Stefanie de Velasco

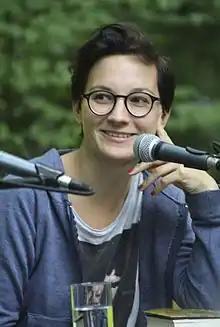
Stefanie de Velasco

Stefanie de Velasco (born 1978 in Oberhausen) is a German novelist as well as contributor to such publications as "Die Zeit", "Zitty", and the "Frankfurter Allgemeine Zeitung". Born to a Spanish immigrant mother and a German father, de Velasco grew up in the Rhineland and studied in Bonn, Berlin and Warsaw. Her debut novel "Tigermilch" was published in 2013 to critical and commercial success. It has been translated into numerous languages; the English translation by Tim Mohr, titled "Tiger Milk", was nominated for the Independent Foreign Fiction Prize and long-listed for the International Dublin Literary Award in 2015. "Tigermilch" has been adapted for the stage as well as a feature film that debuted in August 2017.